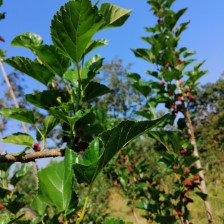
Variety: ChiangMai60